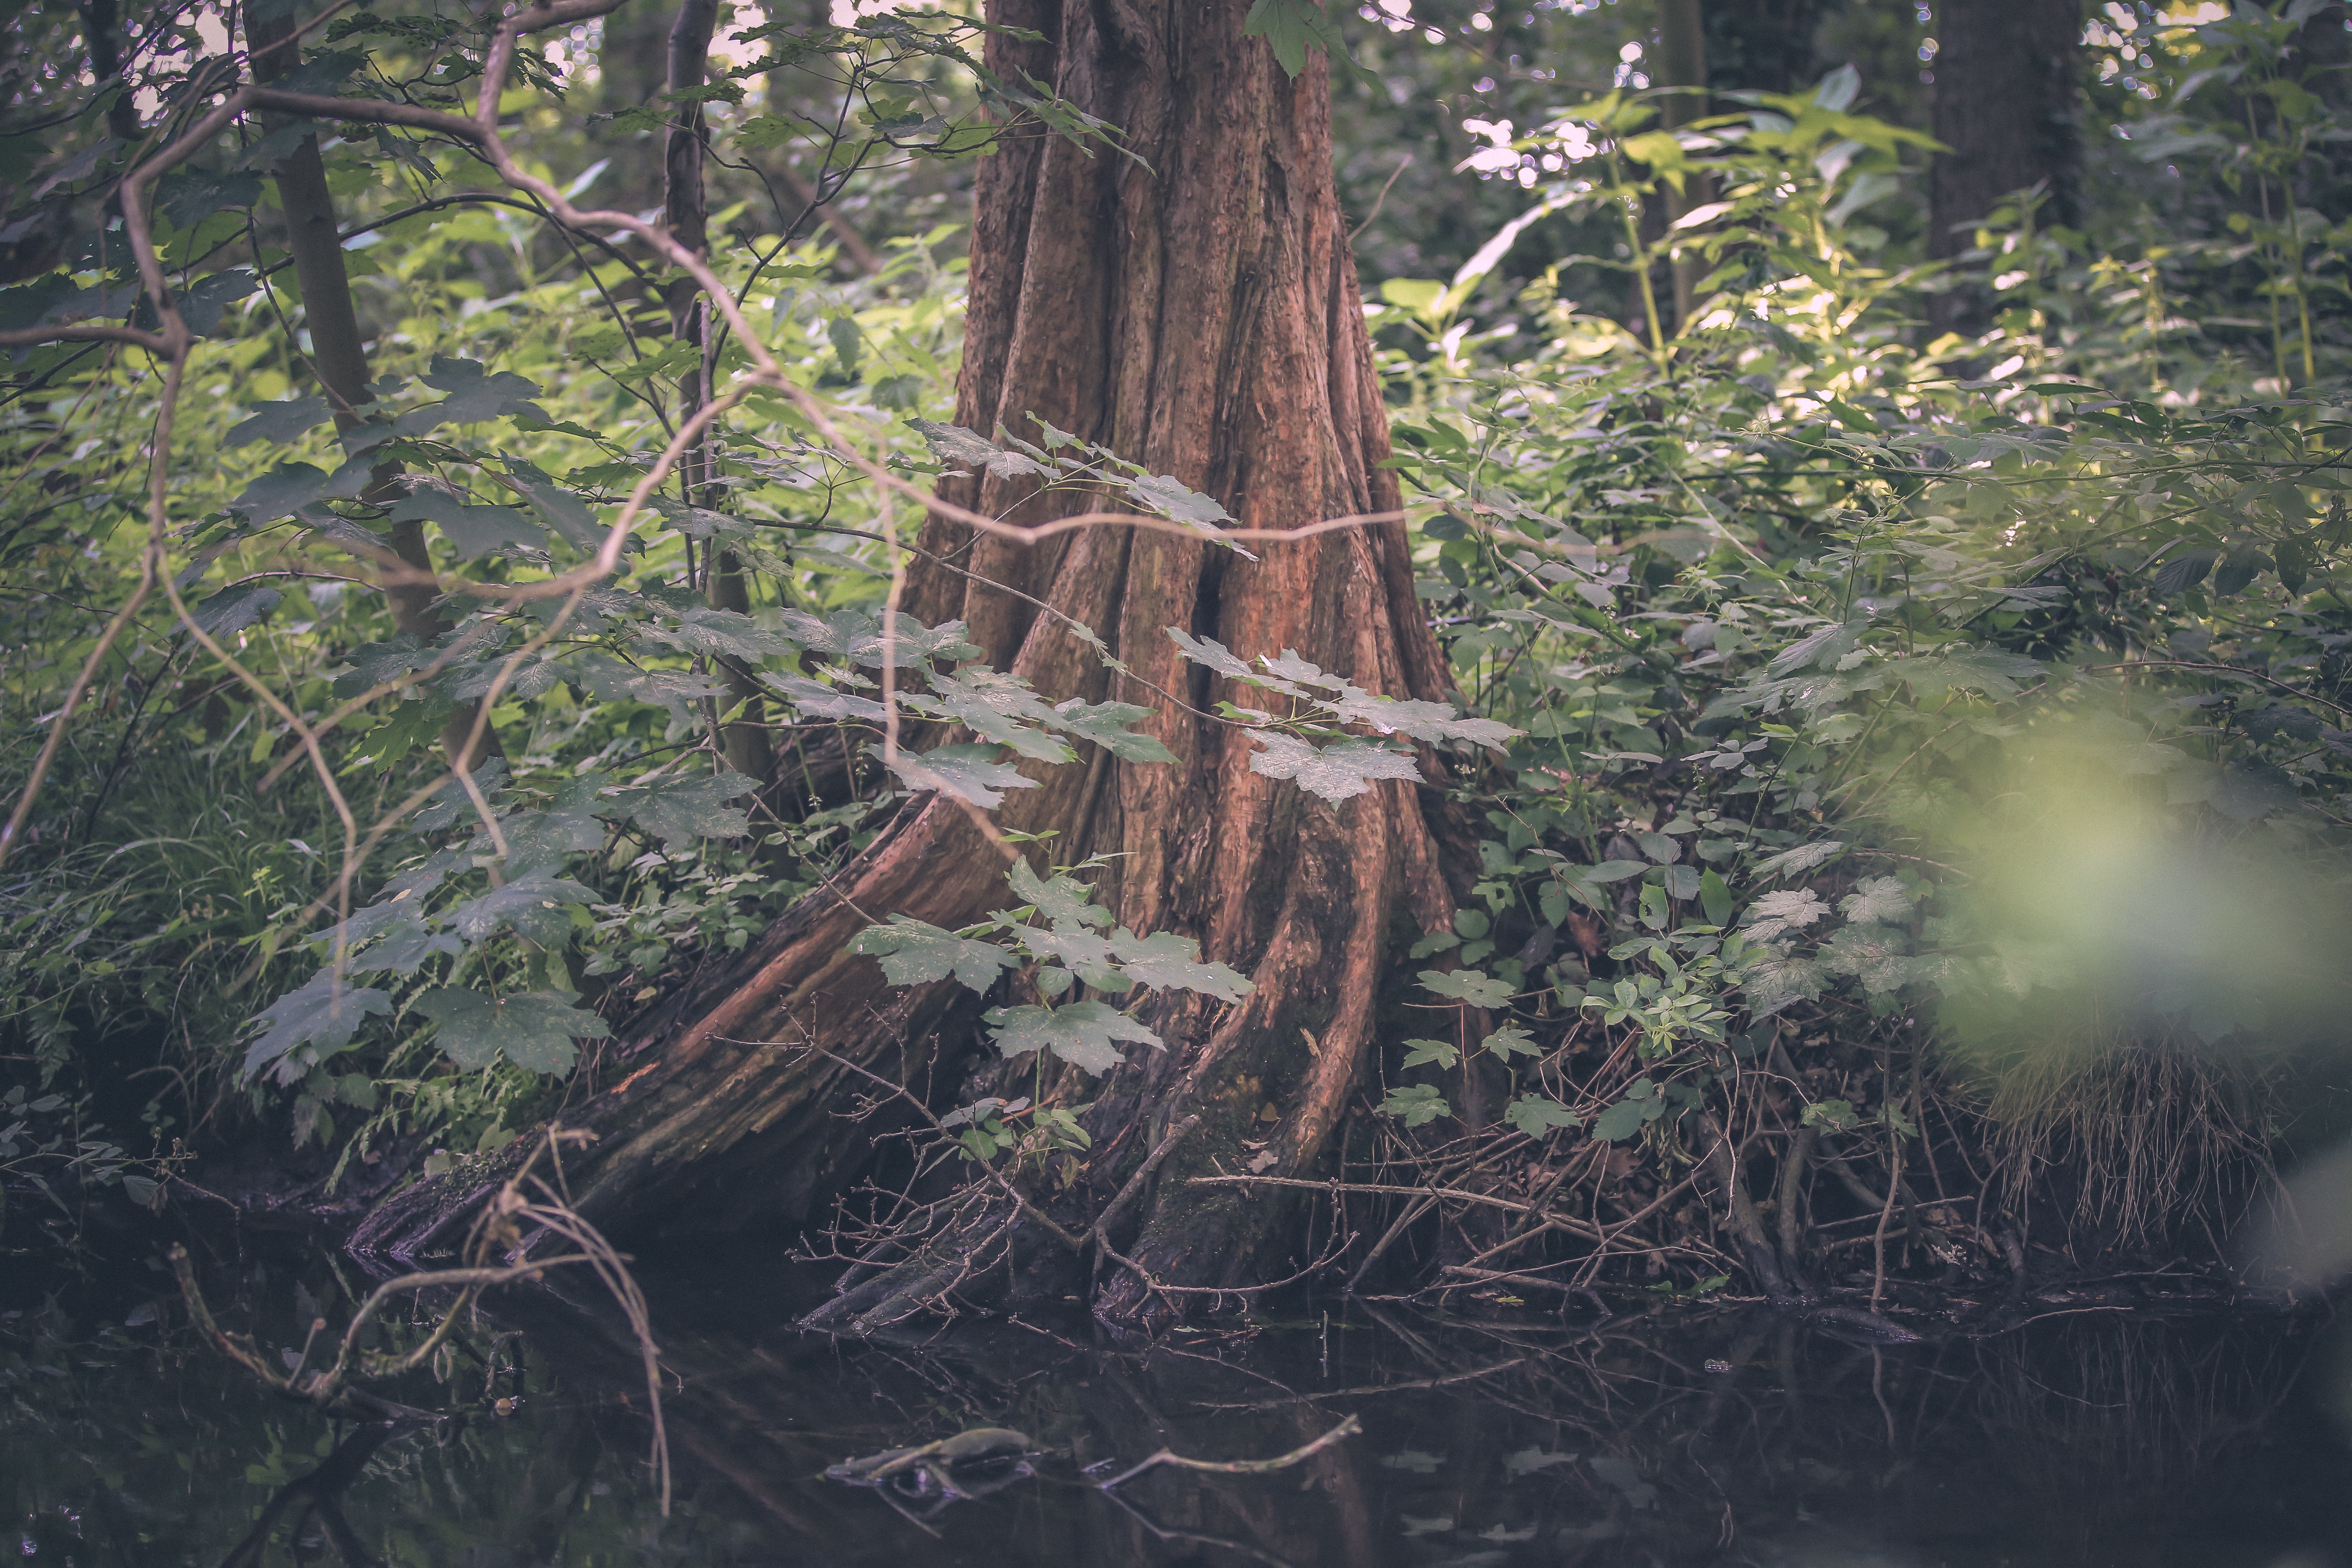
tree, nature, forest, swamp, wilderness, branch, plant, wood, wildlife, jungle, rainforest, wetland, woodland, habitat, natural environment, woody plant